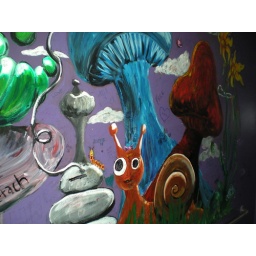
The bathroom wall in Mellow Mushroom.